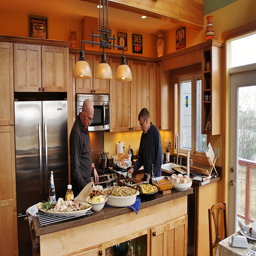
A couple of men standing in a kitchen near a refrigerator freezer.
Two men are in the kitchen surrounded by food.

Two older men that are preparing a table full of great eats.
A couple of people standing in a small kitchen.
Two men stand in a kitchen with wooden cabinets.